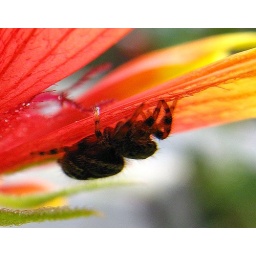
jumping spider in irradescent red &amp;amp; yellow daisy